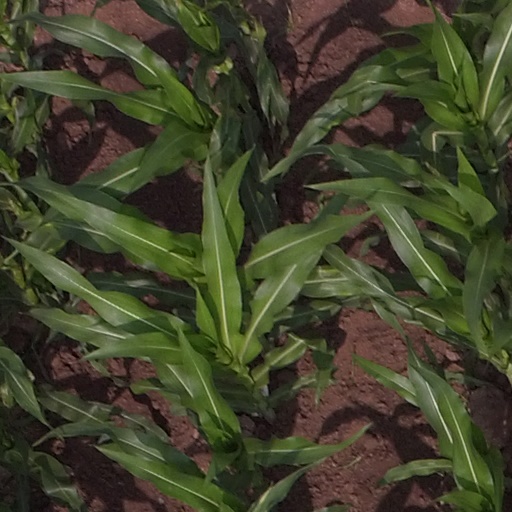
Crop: maize; corn